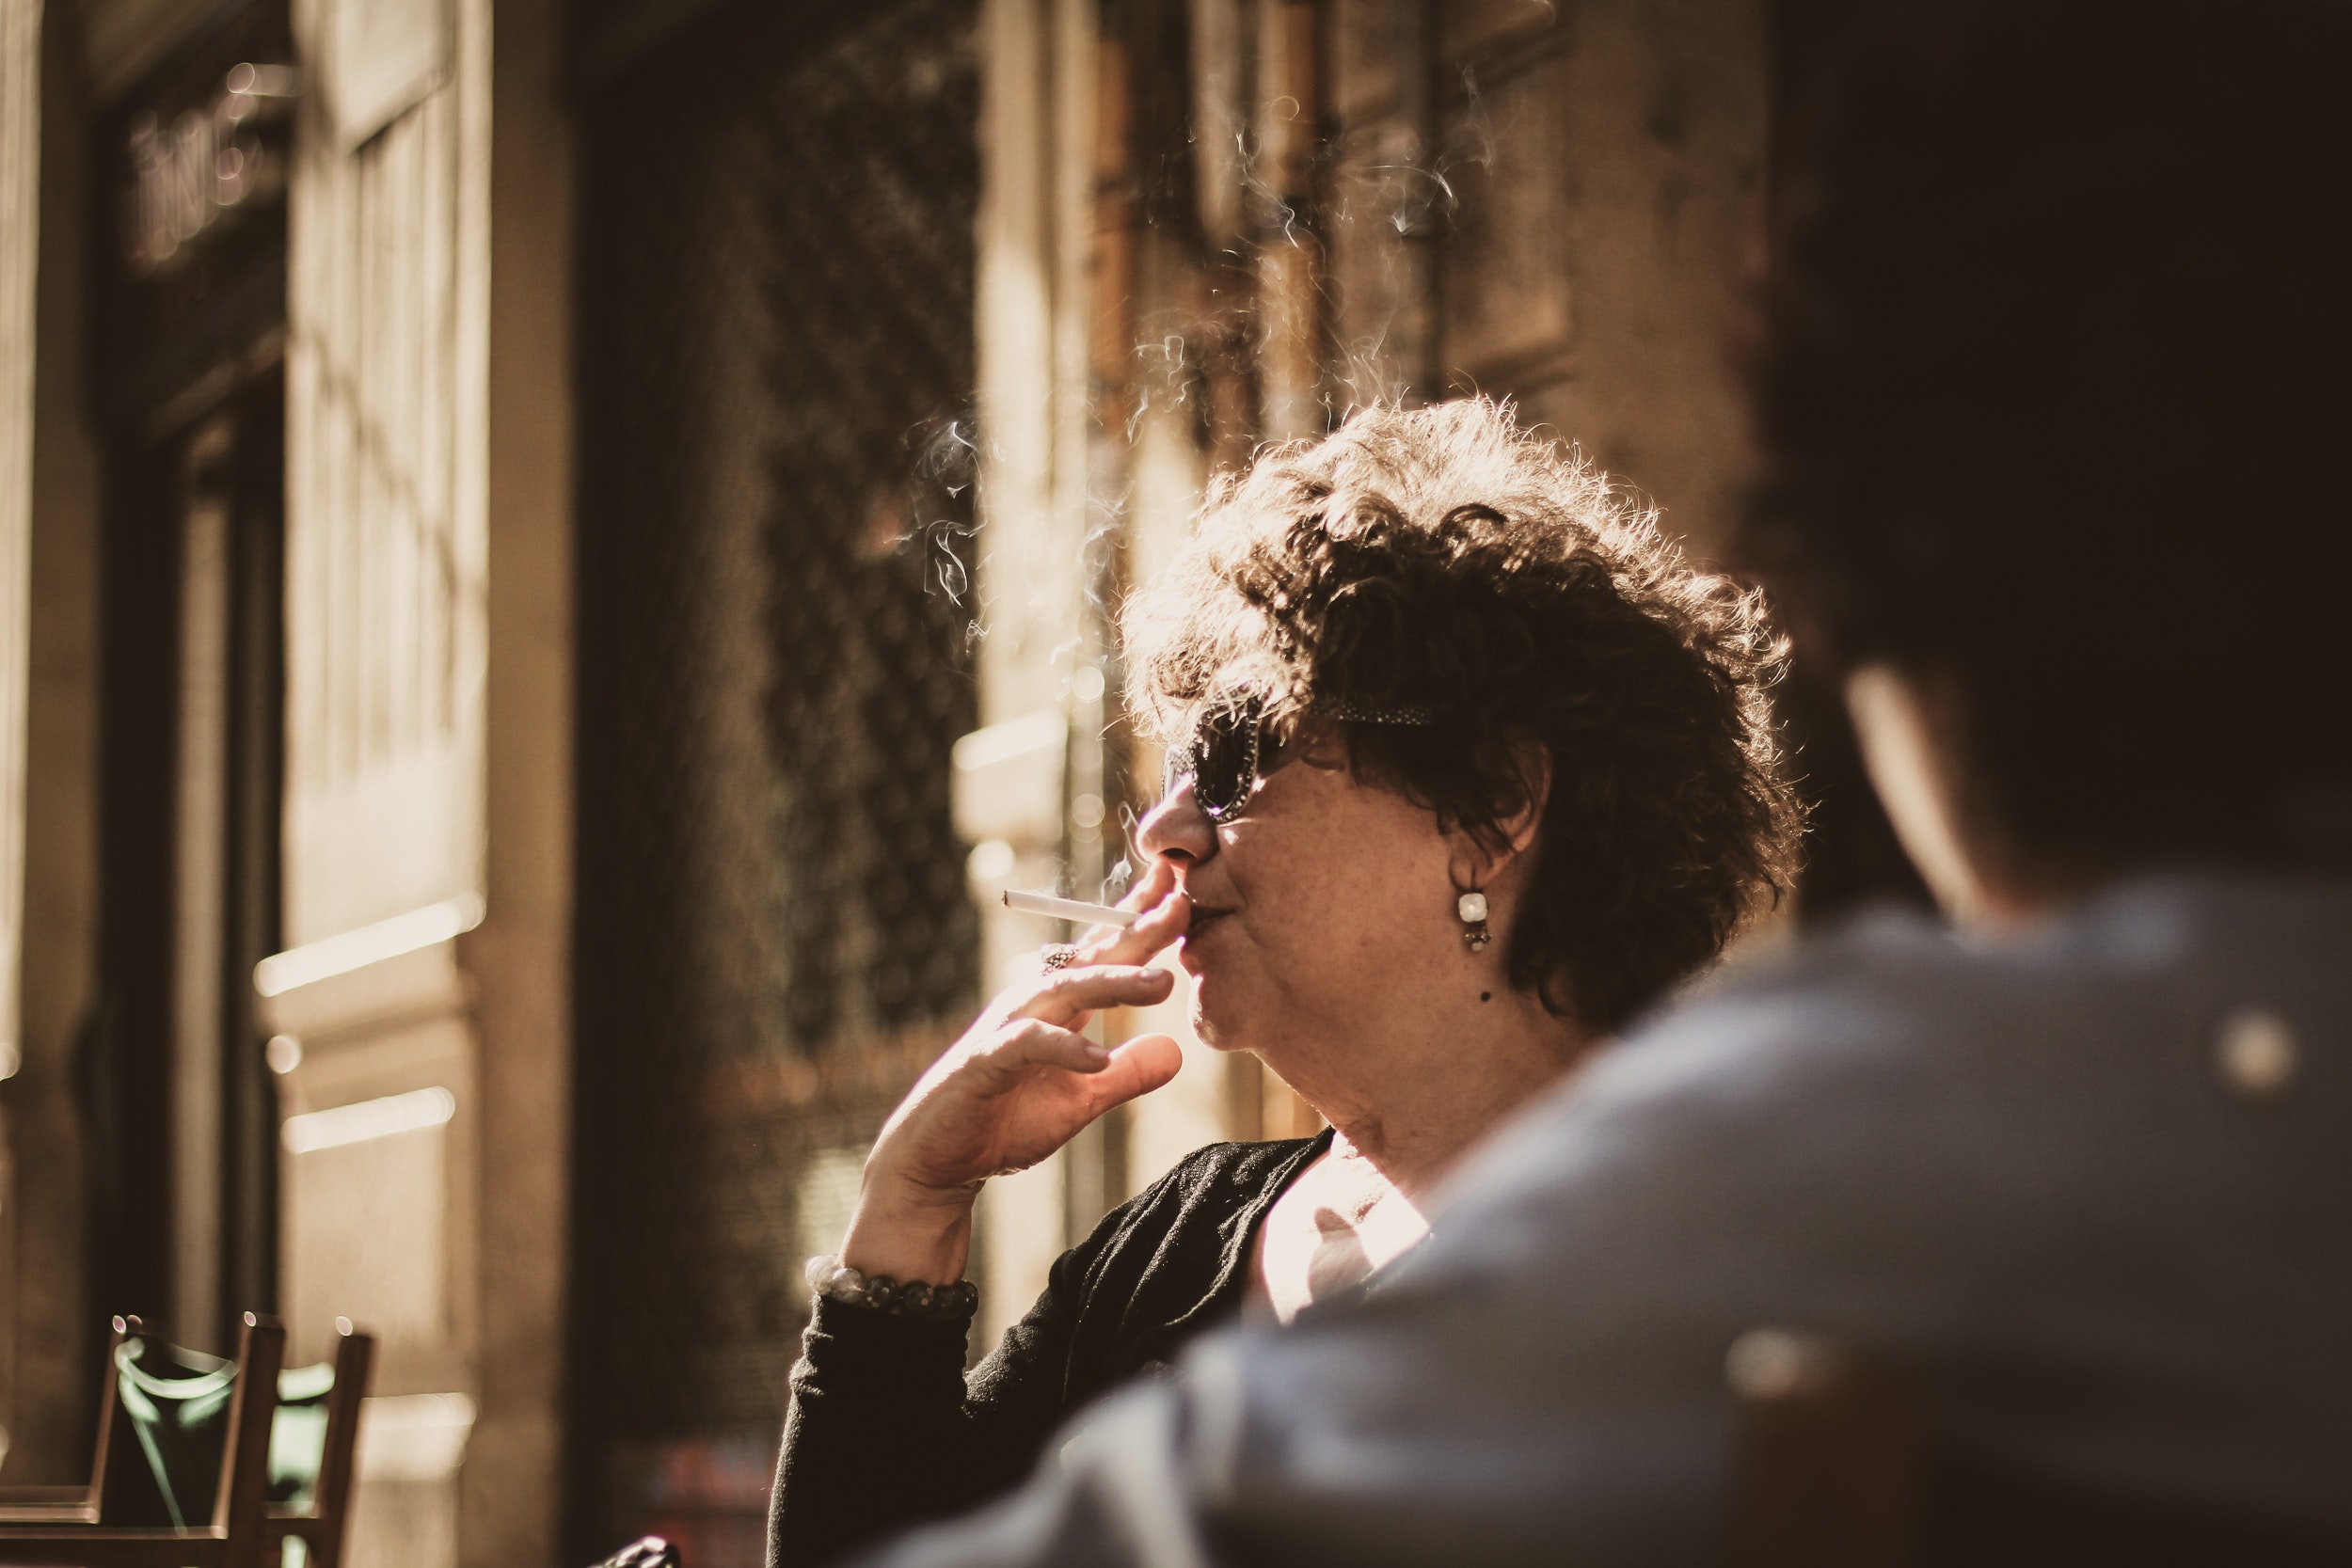
photograph, snapshot, human, photography, musician, music, performance, singer